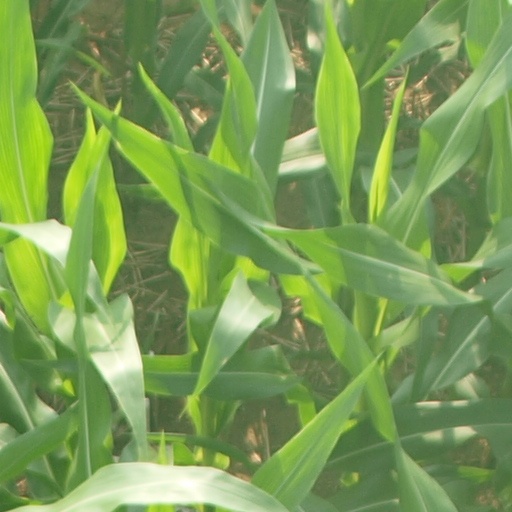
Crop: maize; corn